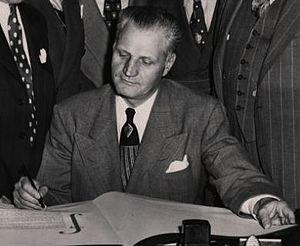
Le gouverneur du Minnesota est le chef de la branche exécutive de l'État américain du Minnesota.